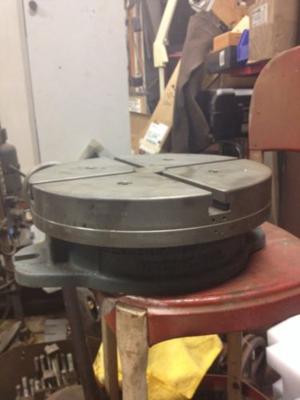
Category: table